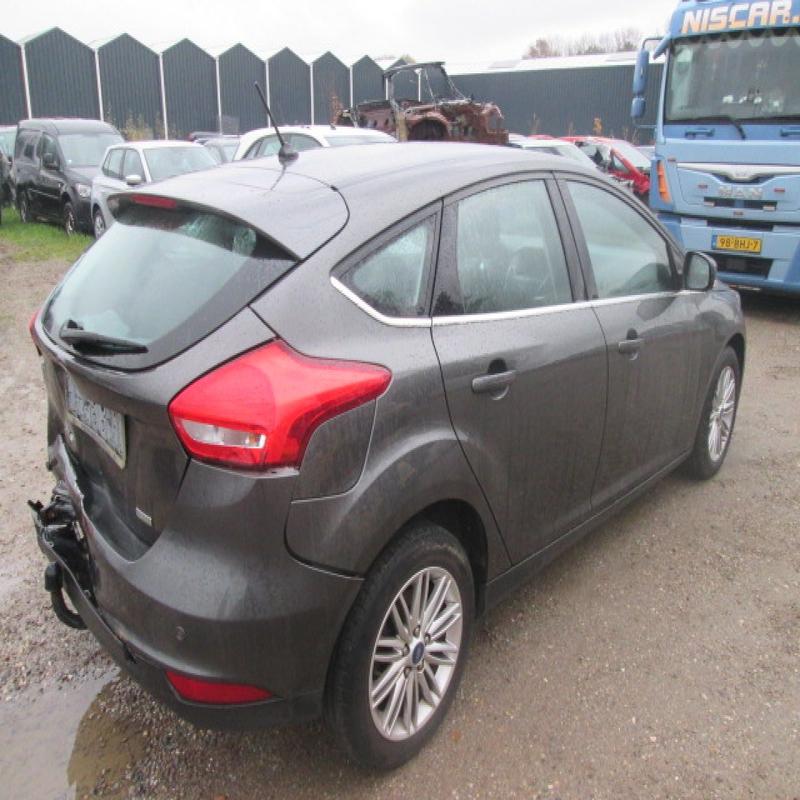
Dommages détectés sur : malle, pare-choc arrière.
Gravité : majeur